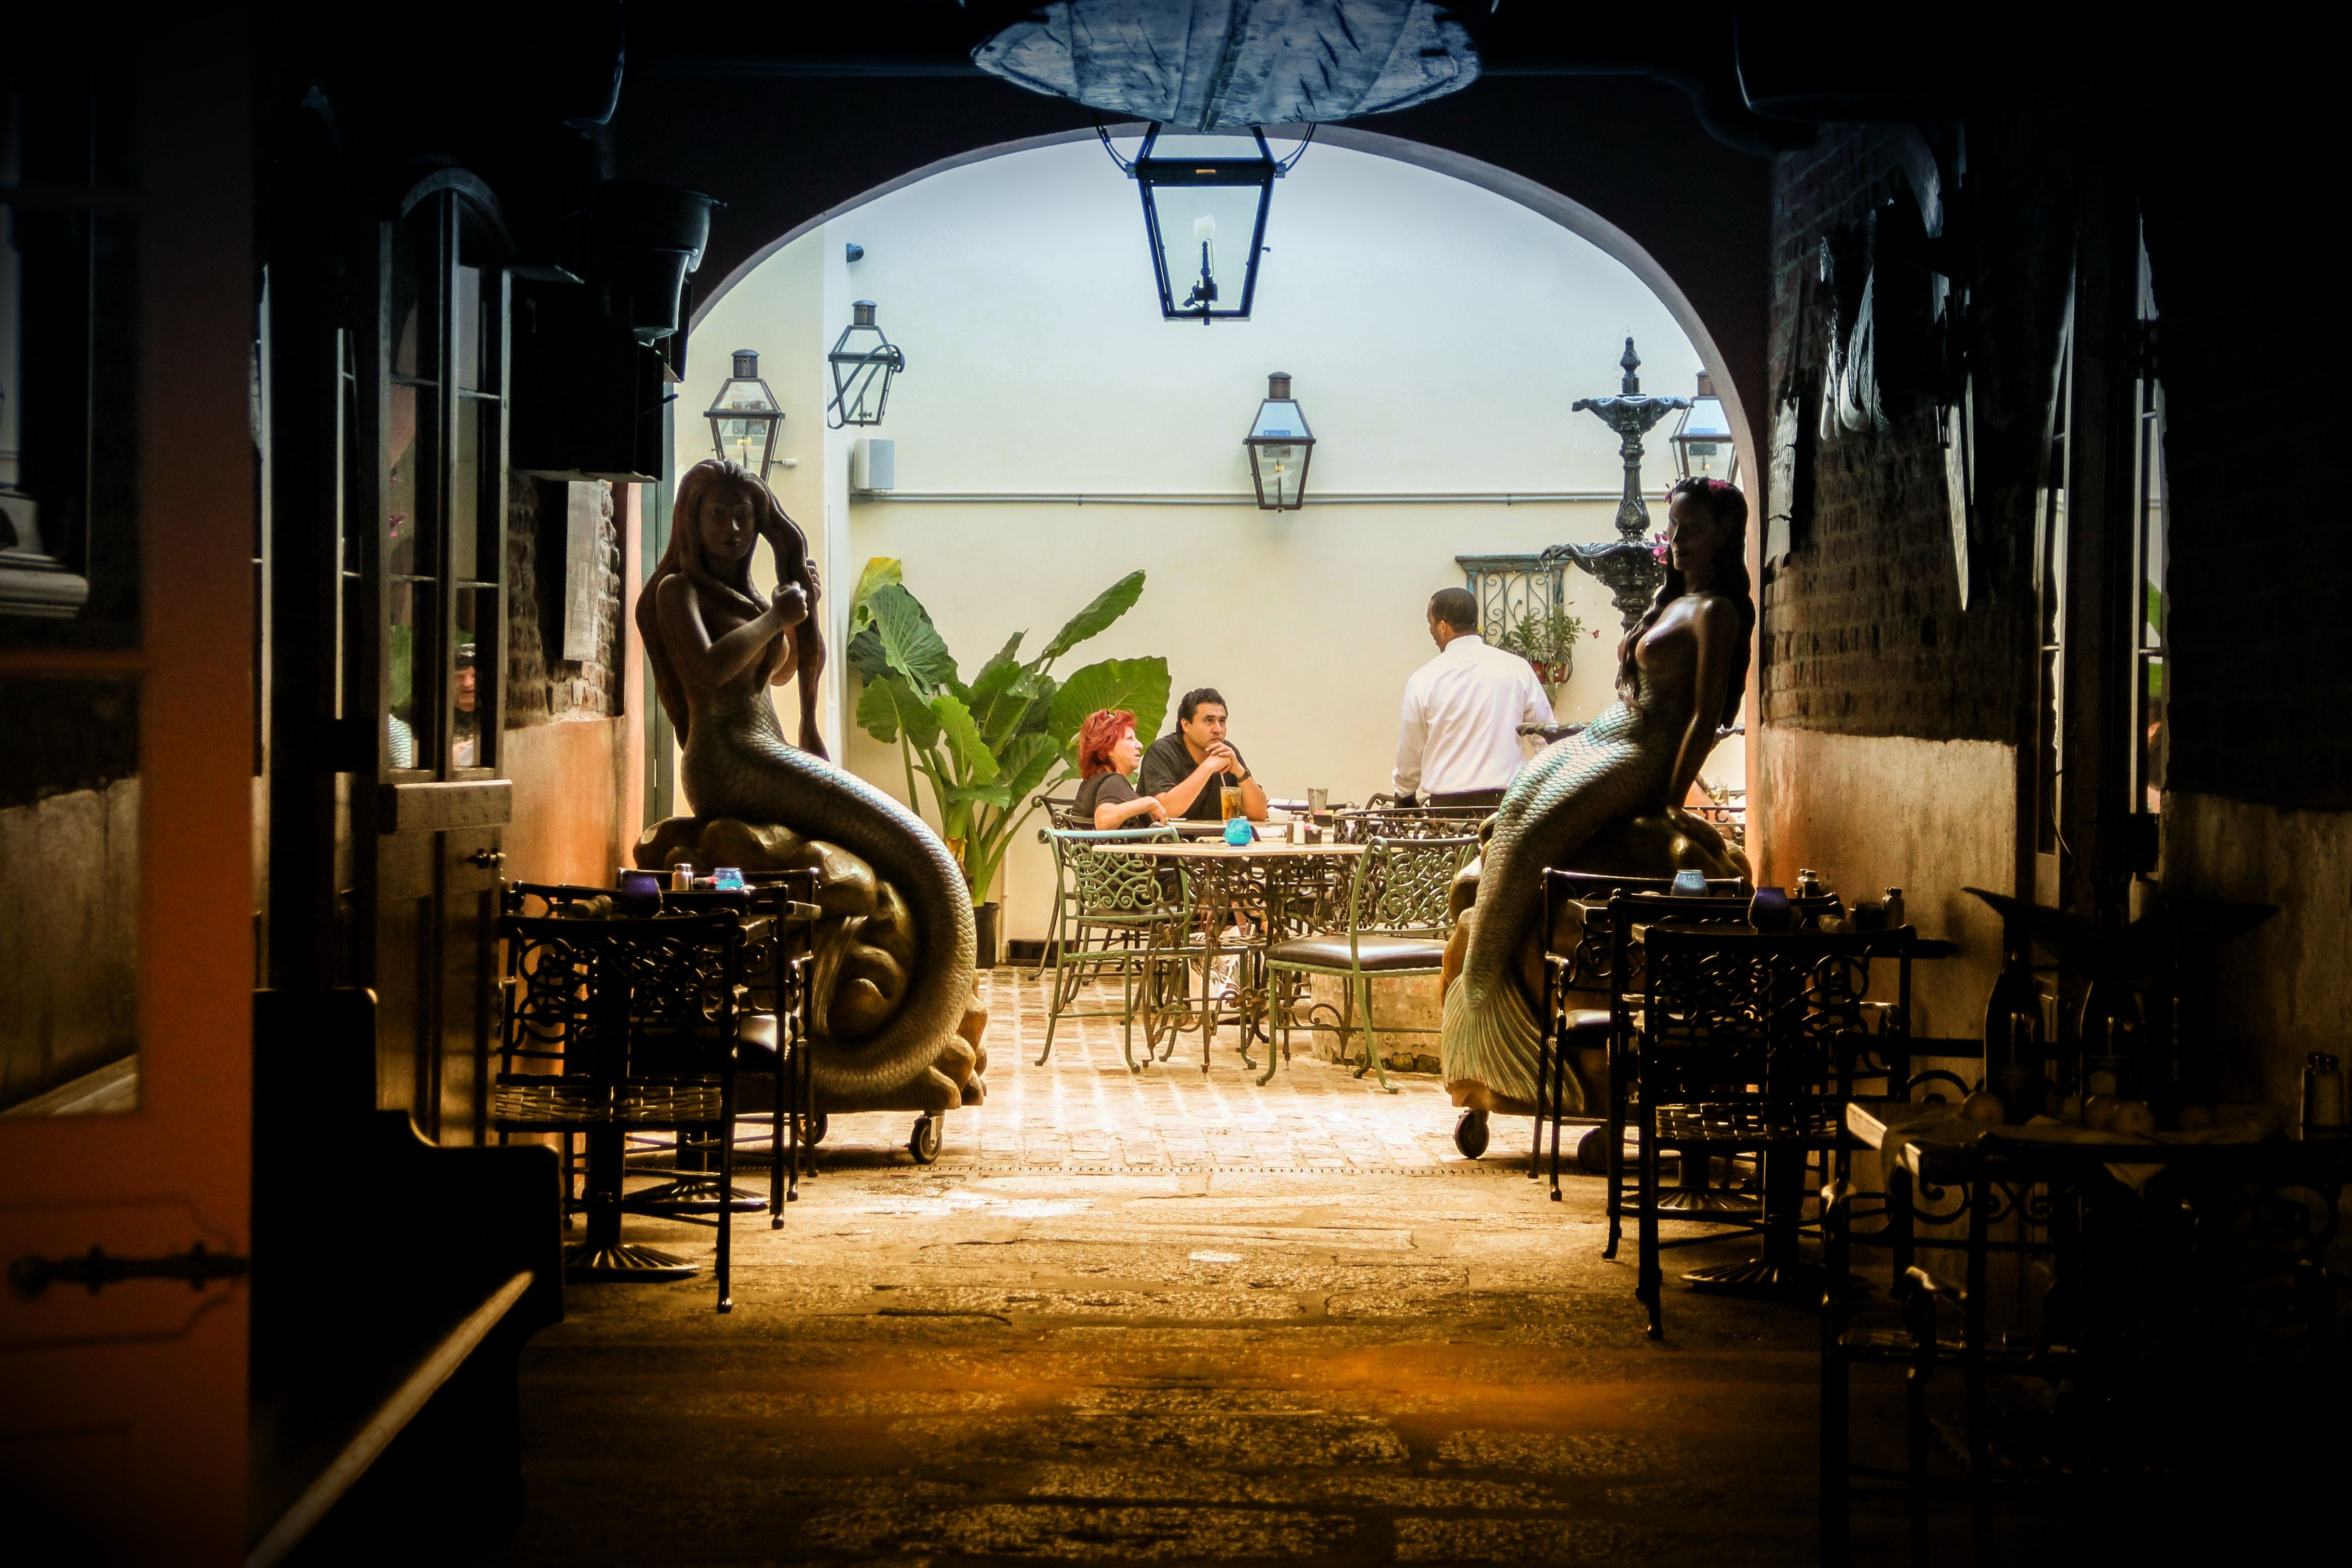
night, restaurant, evening, couple, lighting, dinner, pub, new orleans, french quarter